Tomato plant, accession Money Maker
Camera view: vertical (180 deg); turntable rotation: 300 degrees
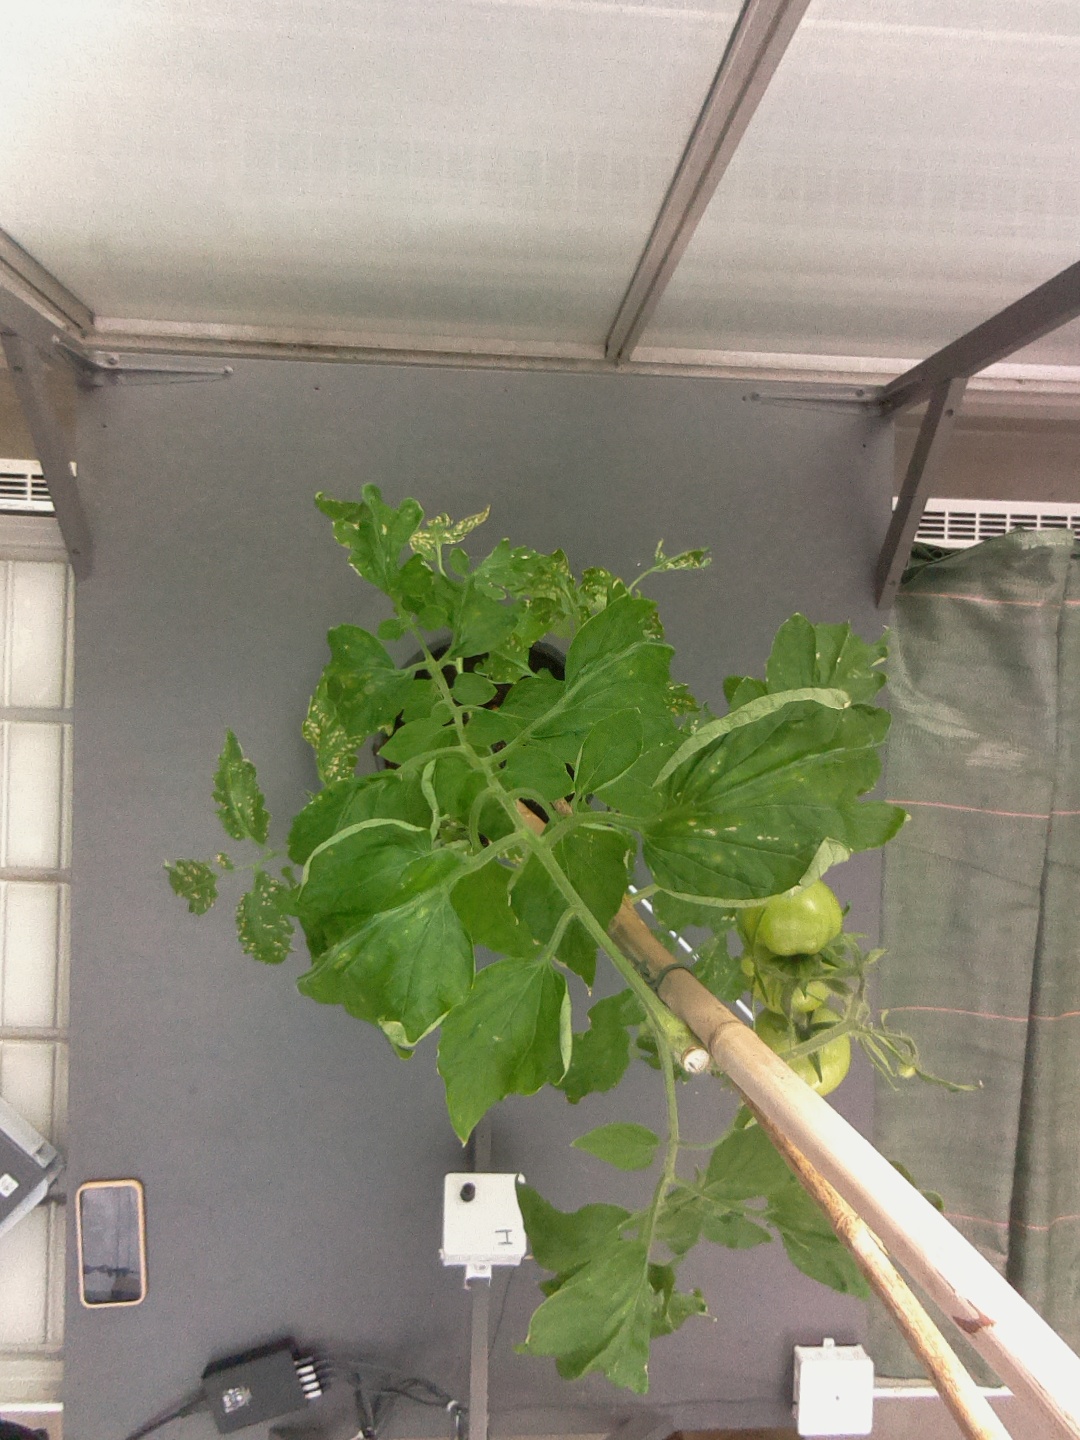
BBCH growth stage 73: 30%-40% of final fruit size